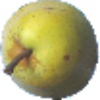
Label: pear_monster